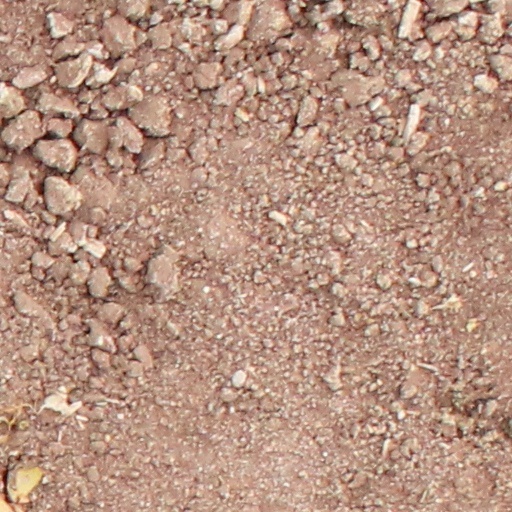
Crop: wheat